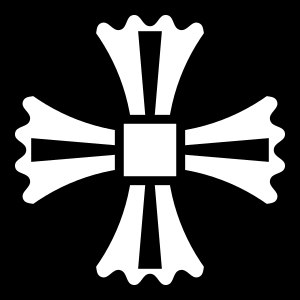
Canterbury Cross / Generelt
Designet på Canterbury Cross.
Canterbury Cross er en af de kors, der bliver brugt til at symbolisere den kristne tro. Det bliver kaldt dette efter en saksisk broche fra omkring 850, som blev fundet i 1867 i Canterbury, England.